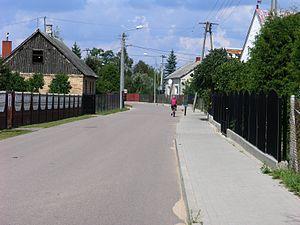
Popielżyn-Zawady est un village polonais de la gmina de Joniec dans la powiat de Płońsk de la voïvodie de Mazovie dans le centre-est de la Pologne.